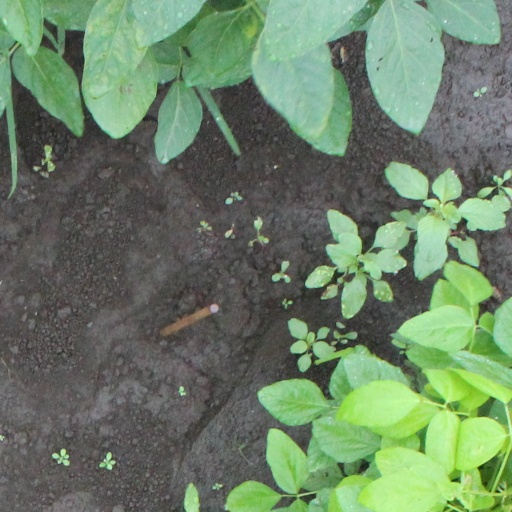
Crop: soybean